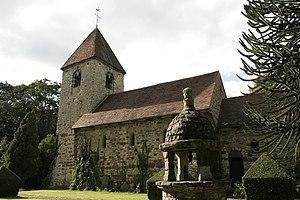
Auderghem (Belgique), la chapelle Sainte-Anne (XII).